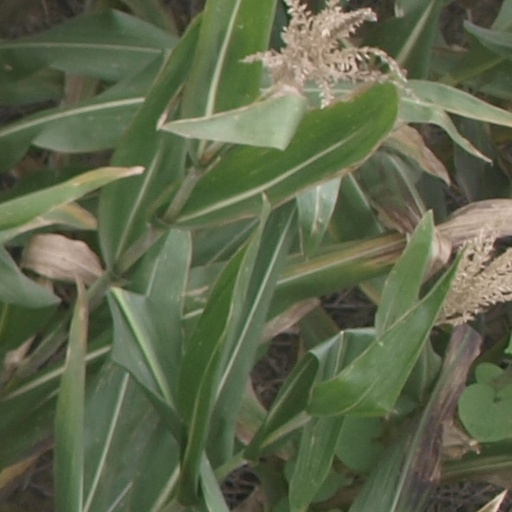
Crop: maize; corn